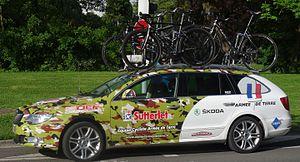
Reportage photographique réalisé le vendredi 23 mai 2014 à l'occasion de l'arrivée de la première étape du Paris-Arras Tour 2014 devant la citadelle d'Arras, Pas-de-Calais, Nord-Pas-de-Calais, France.